Sindhi nationalism

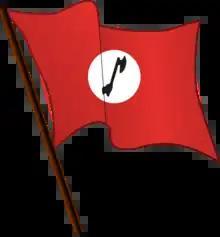
Flag used by some Sindhi nationalists, depicting an axe in a hand.

Sindhi nationalism (Sindhi:) is an ideology that claims that the Sindhis, an ethnolinguistic group native to the Pakistani province of Sindh, form a separate nation. After Bangladesh became independent in 1971, G.M. Syed gave a new direction to nationalism and founded the Jeay Sindh Mahaz in 1972 and presented the idea of Sindhudesh; a separate homeland for Sindhis. G.M. Syed is considered as the founder of modern Sindhi nationalism. However, Sindhi nationalists stand divided upon the idea of a separate country or autonomy within Pakistan, ultimately resulting in the weakening of Sindhi nationalism. Sindhu Desh ji Dharti Todhe (To you, O land of Sindhu desh) is the Anthem of Sindhi nationalists.